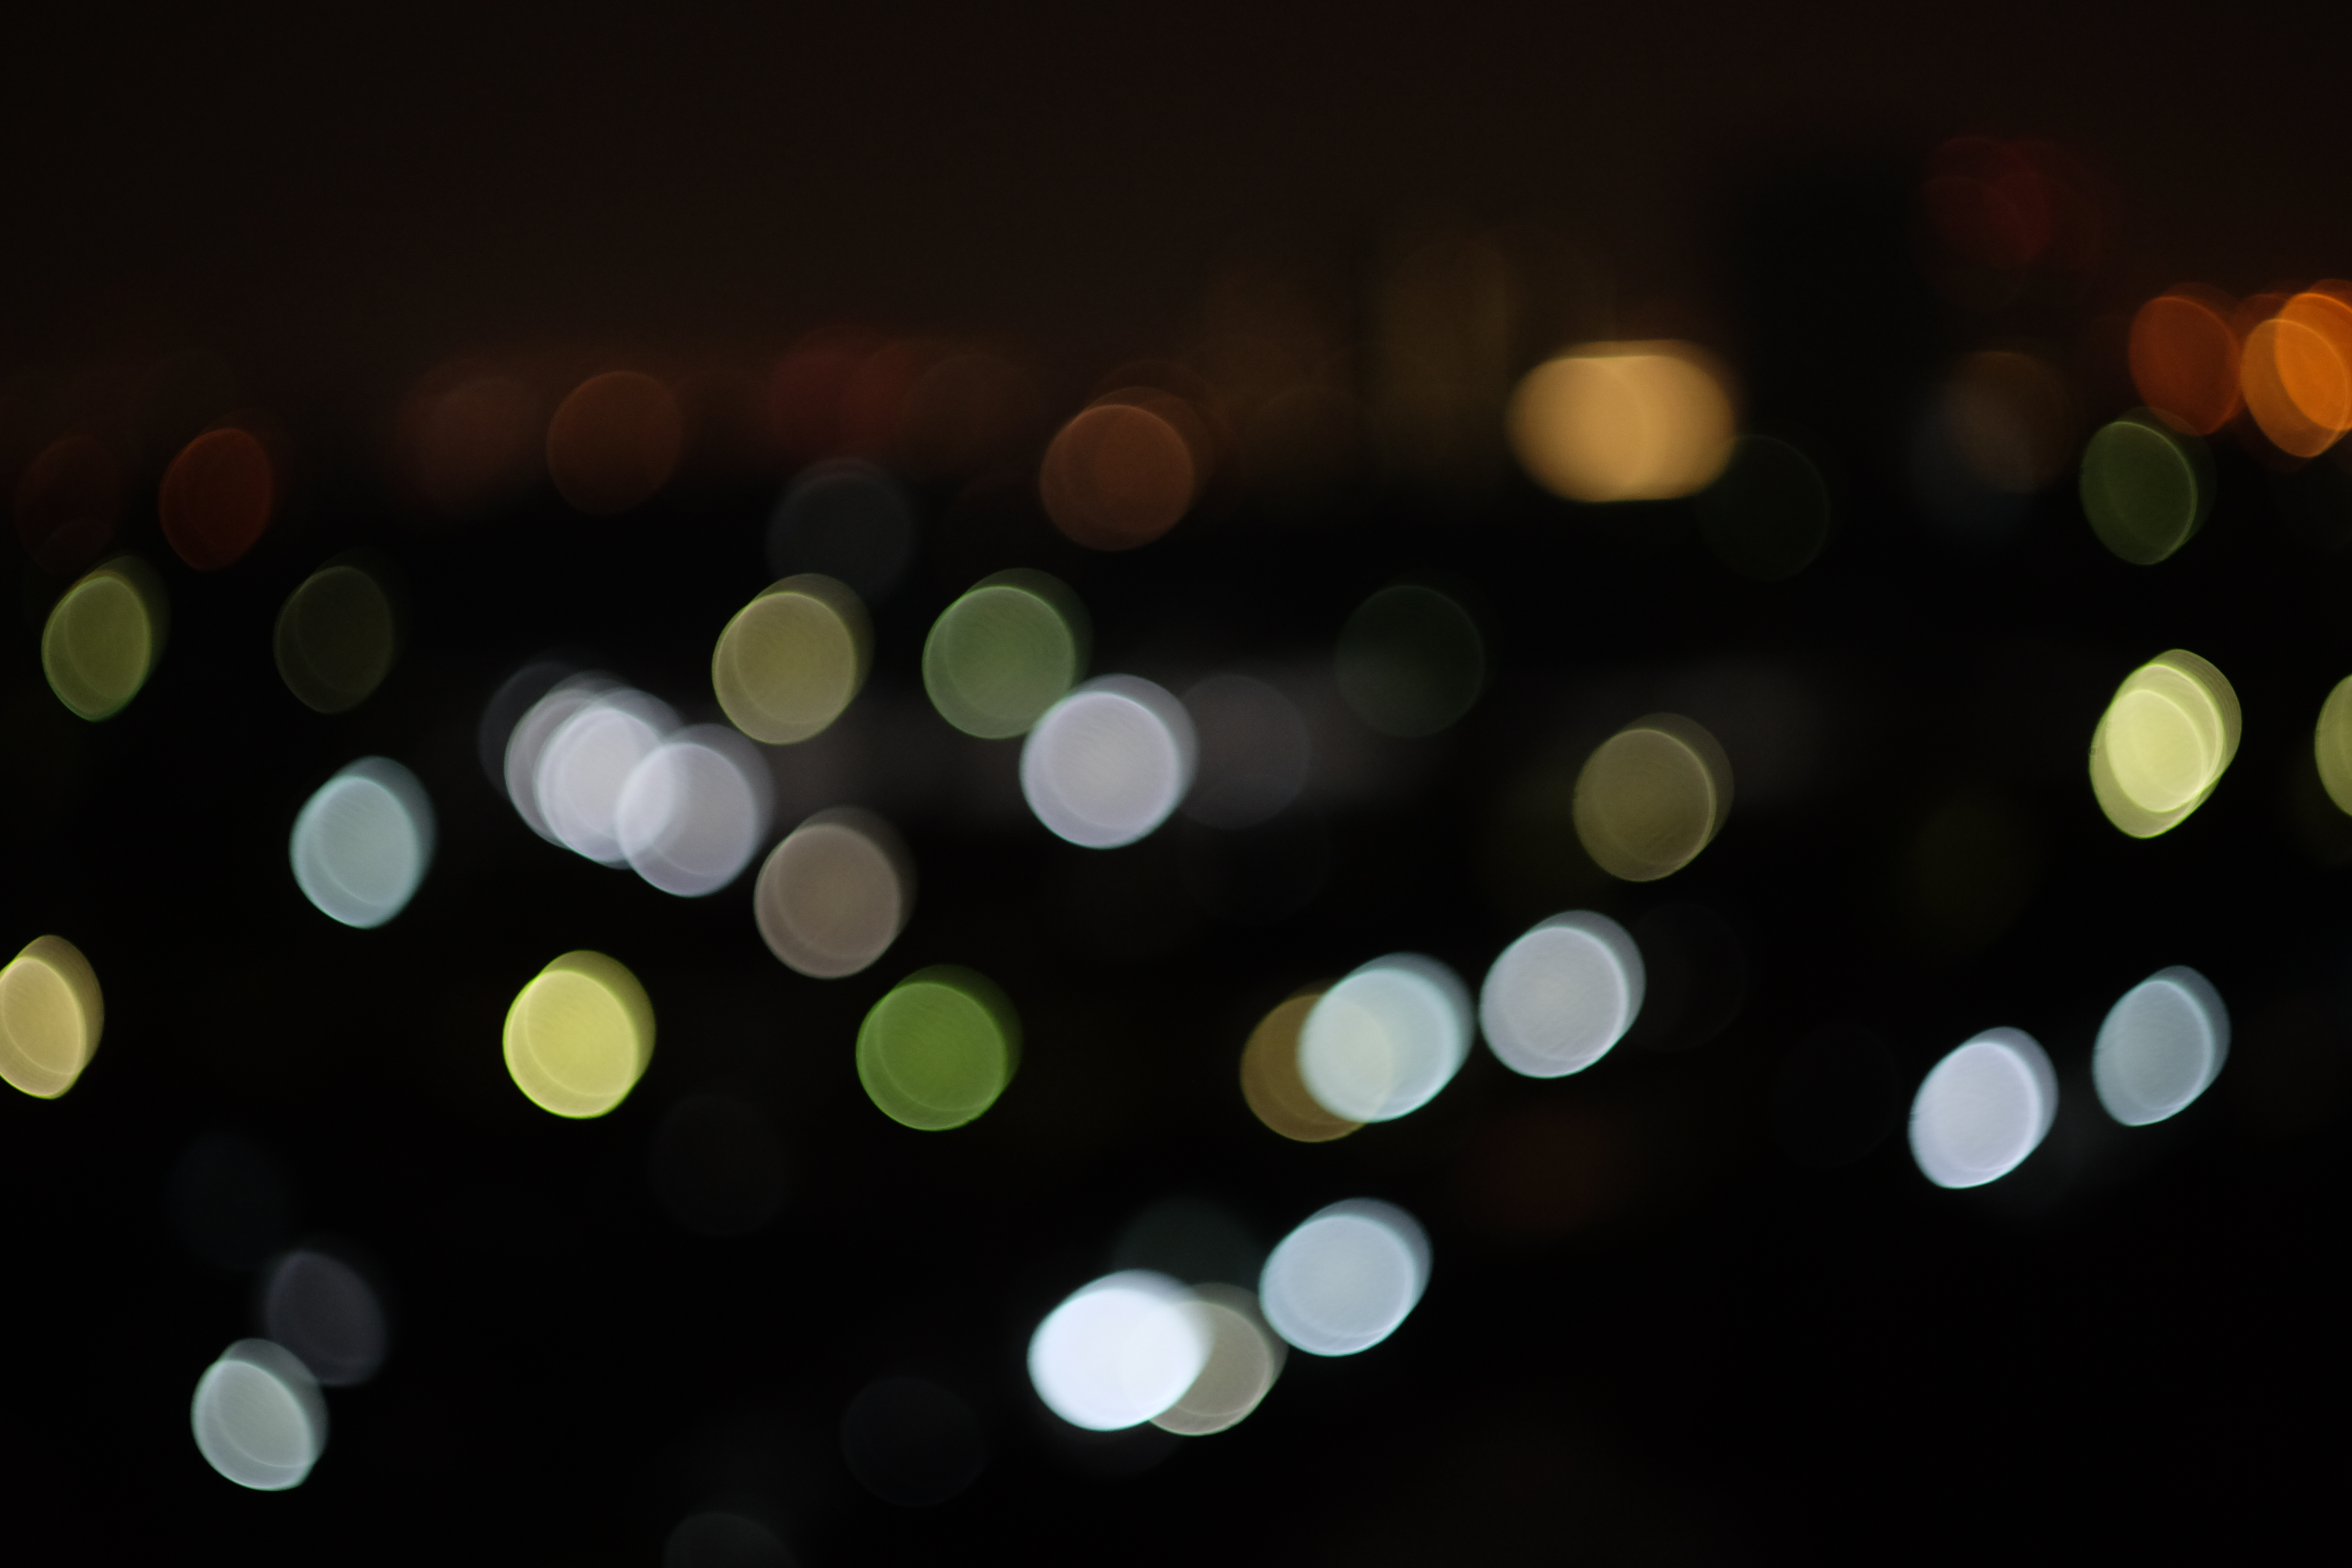
art, light, lighting, macro photography, night, circle, computer wallpaper, darkness